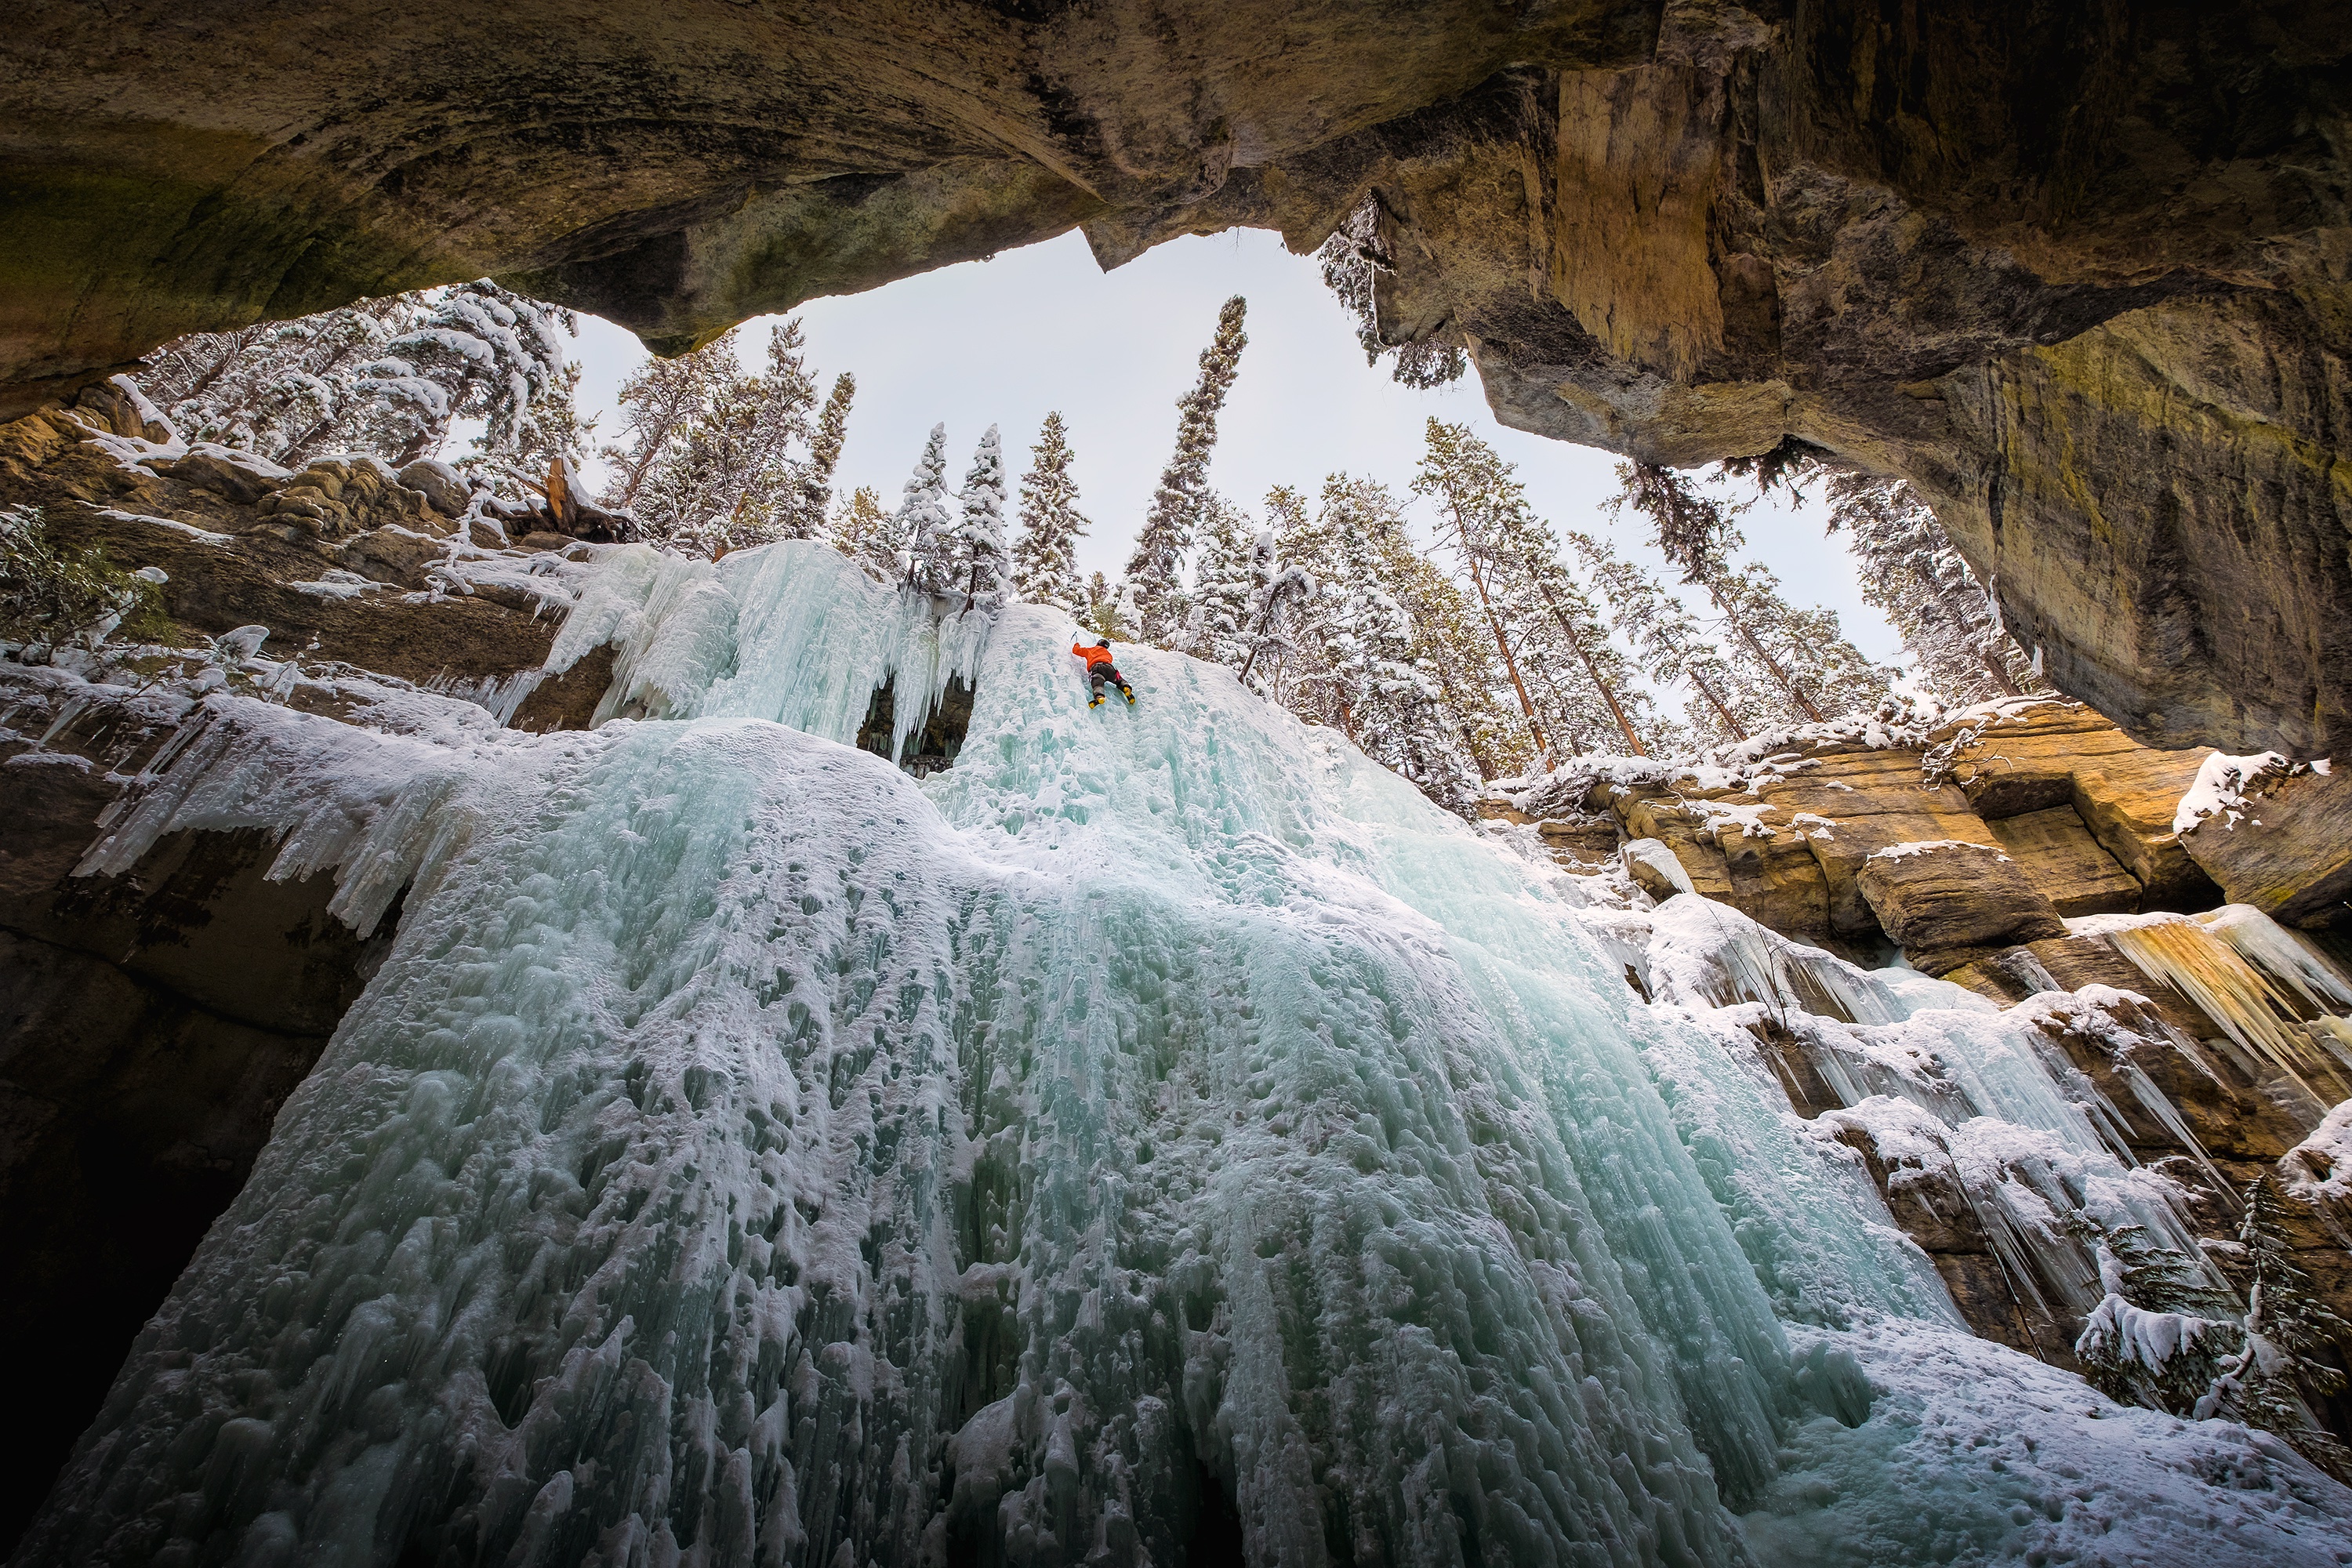
water, nature, rock, waterfall, wilderness, mountain, snow, winter, valley, formation, ice, season, geology, water feature, wadi, landform, geographical feature